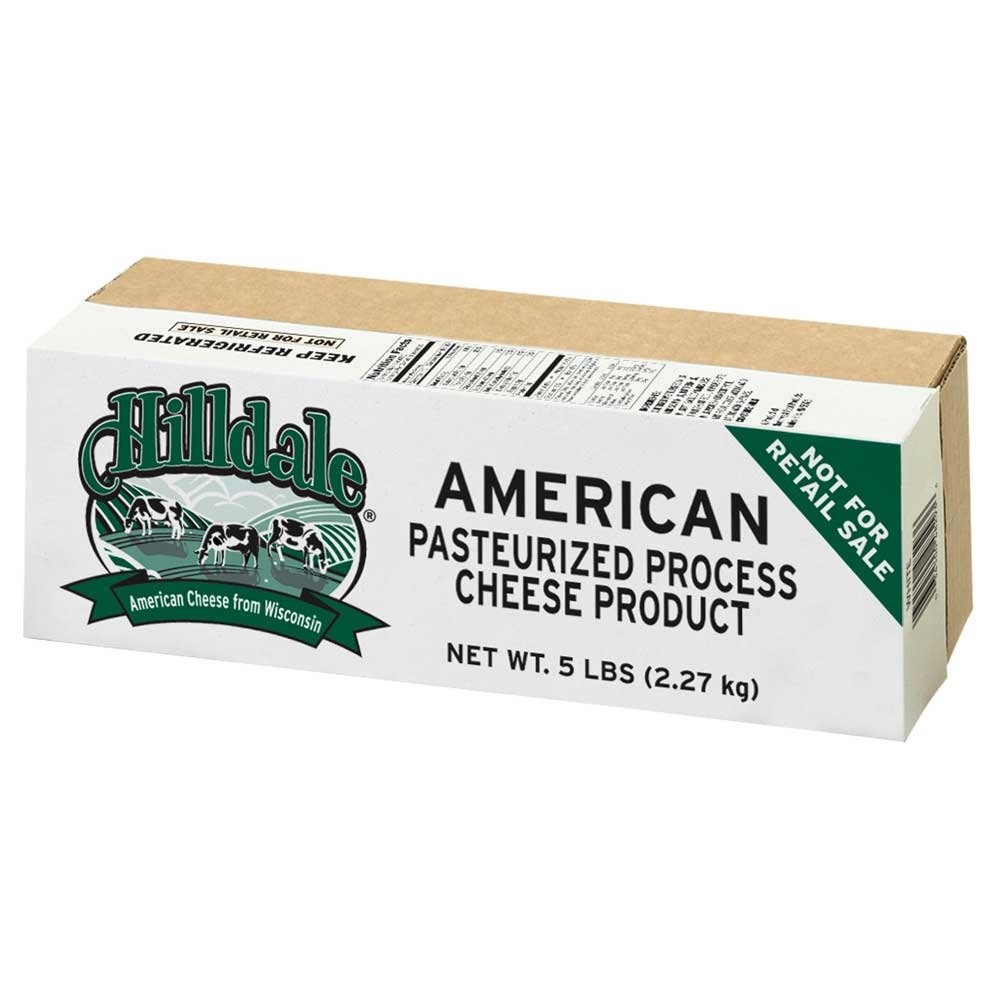
Item Name: Hilldale American White Process Cheese Loaf, 5 Pound -- 6 per case.
Bullet Point 1: Important - Refrigerated items are perishable and tend to have short shelf lives - some of these can be as little as two weeks from the date of receipt - if you are ordering a large quantity, or are otherwise concerned about expiration dates, consider a frozen product.
Bullet Point 2: Ships refrigerated, CANNOT be cancelled after being processed.
Product Description: Hilldale American White Process Cheese Loaf, 5 Pound -- 6 per case. Hilldale American Cheese Loaf Product is the versatile choice for quality, flavor, and value. Made in Wisconsin, it is a delicious tasting American cheese that can easily be shredded, sliced, cubed and melted. HilldaleTM American cheese holds its color, texture and flavor well under heat lamps. Great as a topping, melted into a queso dip or for creating savory casseroles such as macaroni and cheese. 5 Pound
Value: 6.0
Unit: Count

Price: 201.22